The Black Godfather (2019 film)

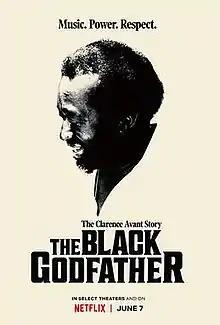

The Black Godfather is a 2019 documentary film directed by Reginald Hudlin. The film depicts the story of music executive Clarence Avant, told by the people he worked with.